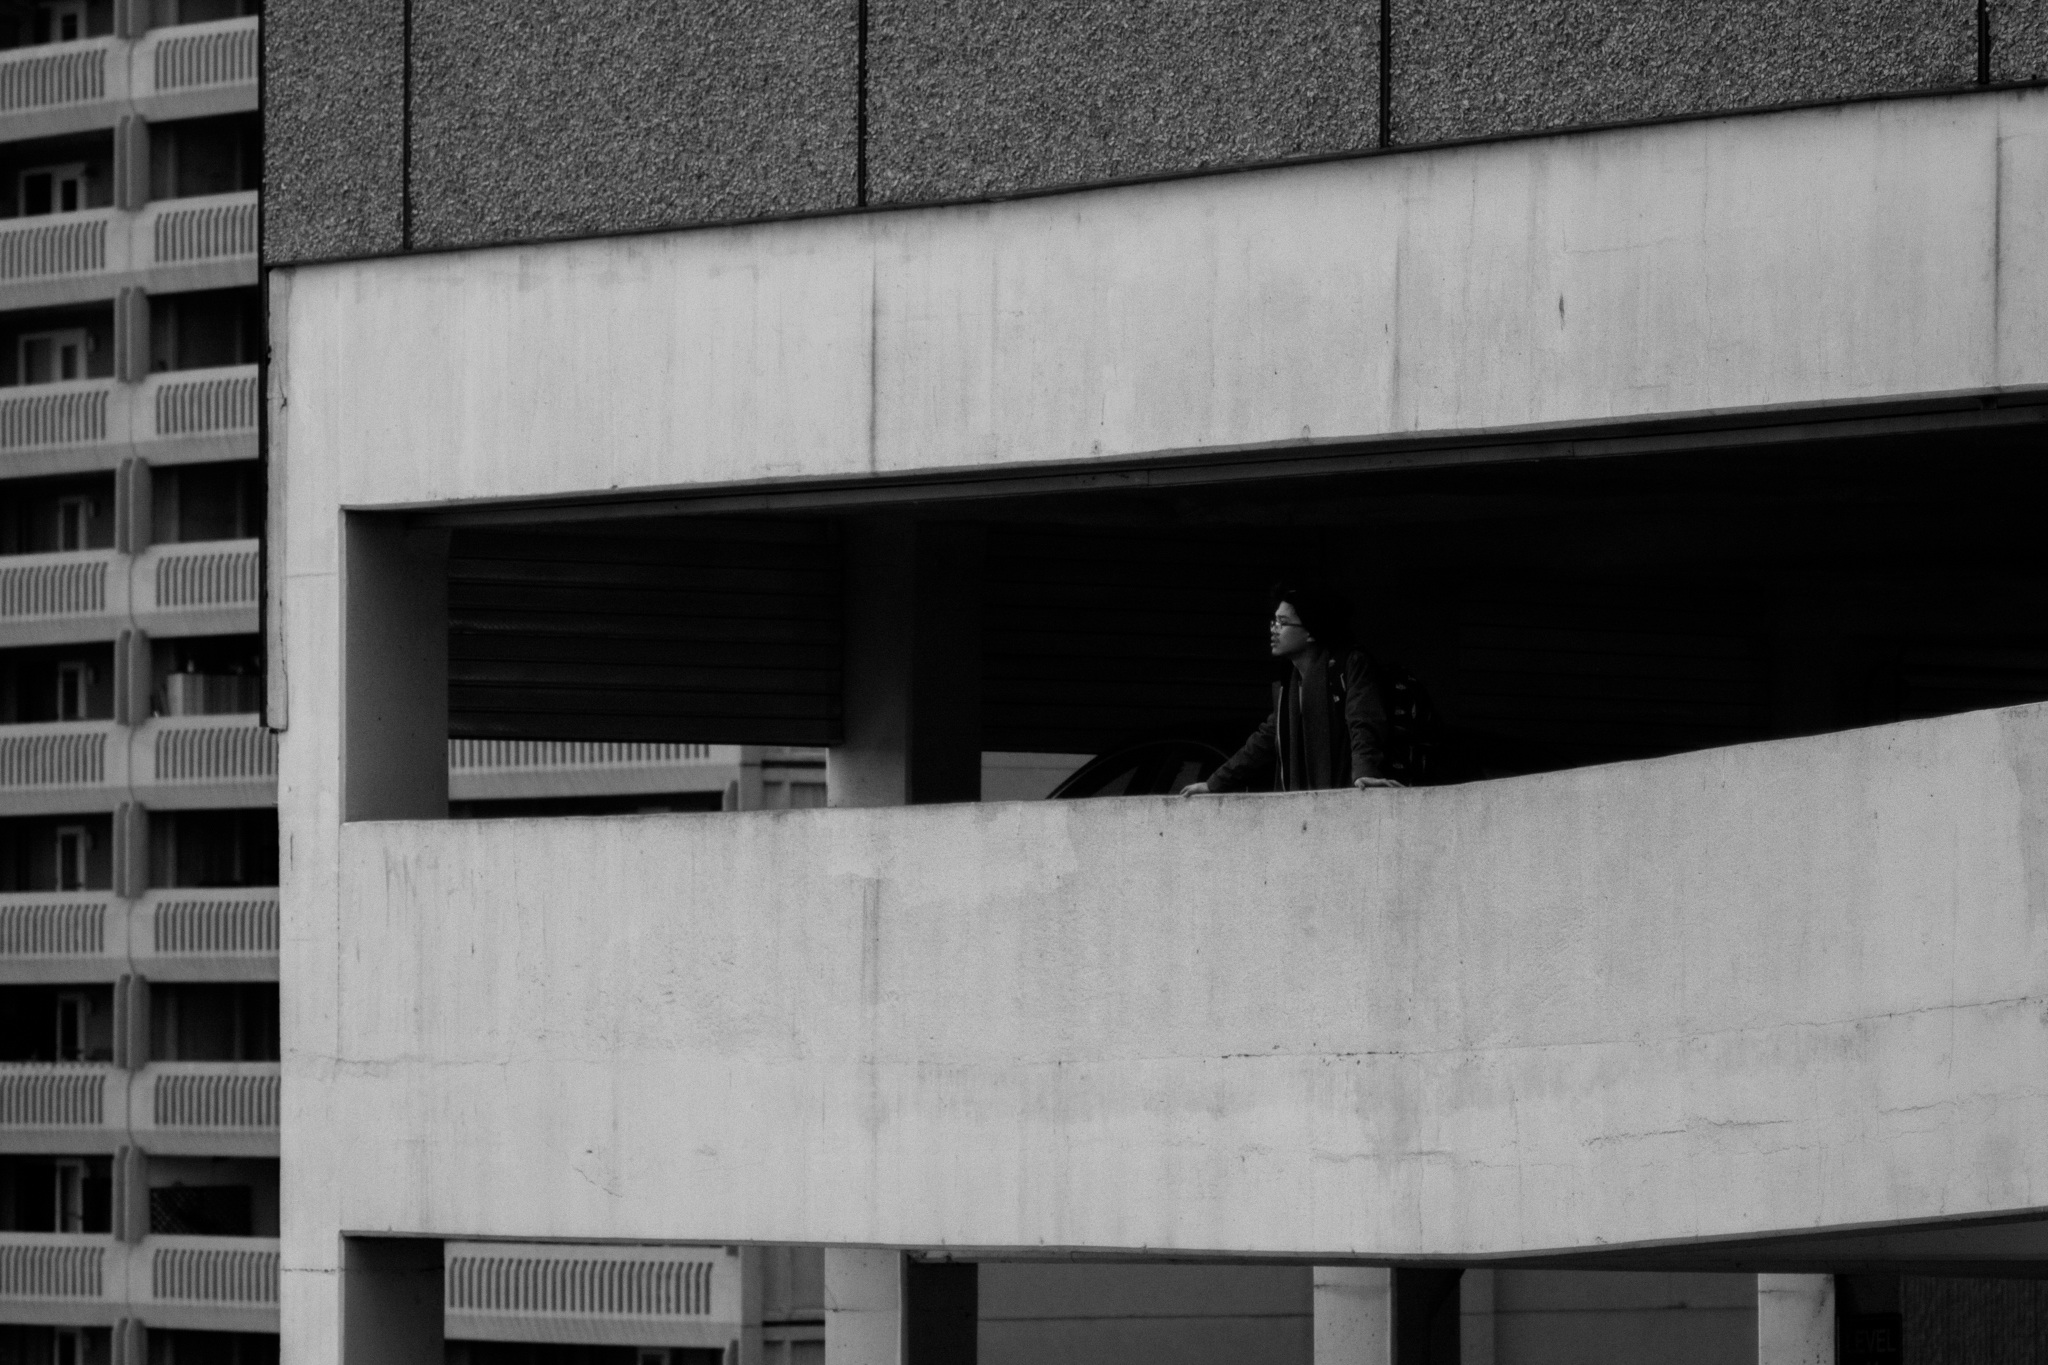
black and white, architecture, structure, wood, white, house, window, wall, line, color, facade, black, monochrome, design, shape, urban area, monochrome photography